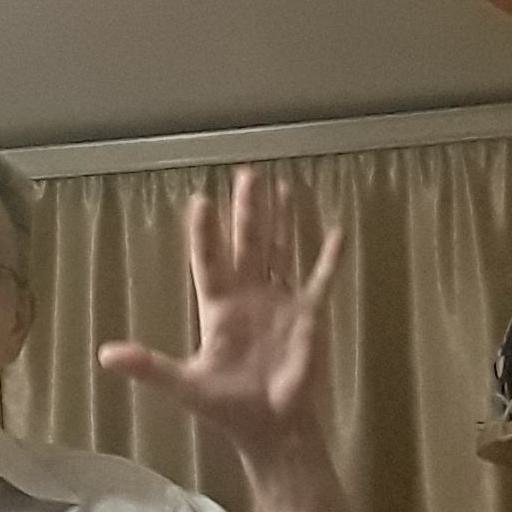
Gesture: palm